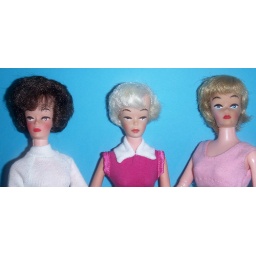
varients in the face paint and hair shades. The last doll has blue eyes.